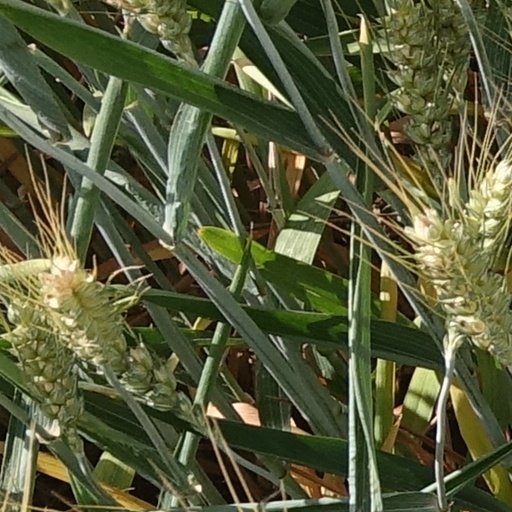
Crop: wheat